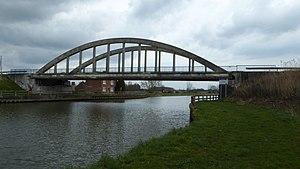
le canal d'Aire à Mont-Bernanchon, Pas-de-Calais.- France
Mont-Bernanchon est une commune française située dans le département du Pas-de-Calais en région Hauts-de-France. Le nom du village est souvent graphié Mont-Bernenchon.